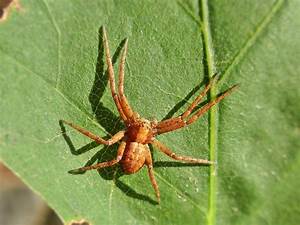
Label: ragno